Abdul Taib Mahmud

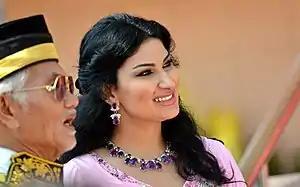
Taib Mahmud and his Syrian wife in 2011

On 18 December 2010, at the age of 74, he married again for the second time to Ragad Waleed Alkurdi, a Syrian-born woman and widow in her early 30s; however the wedding ceremony was held in private, attended only by his family members and 200 invited guests. On 8 January 2011, he was seen together with his new wife, attending a wedding reception of a former MP in Kuala Lumpur. Both held a wedding reception sometime in the middle of January, and the reception was held at the New Sarawak State Legislative Building Complex.